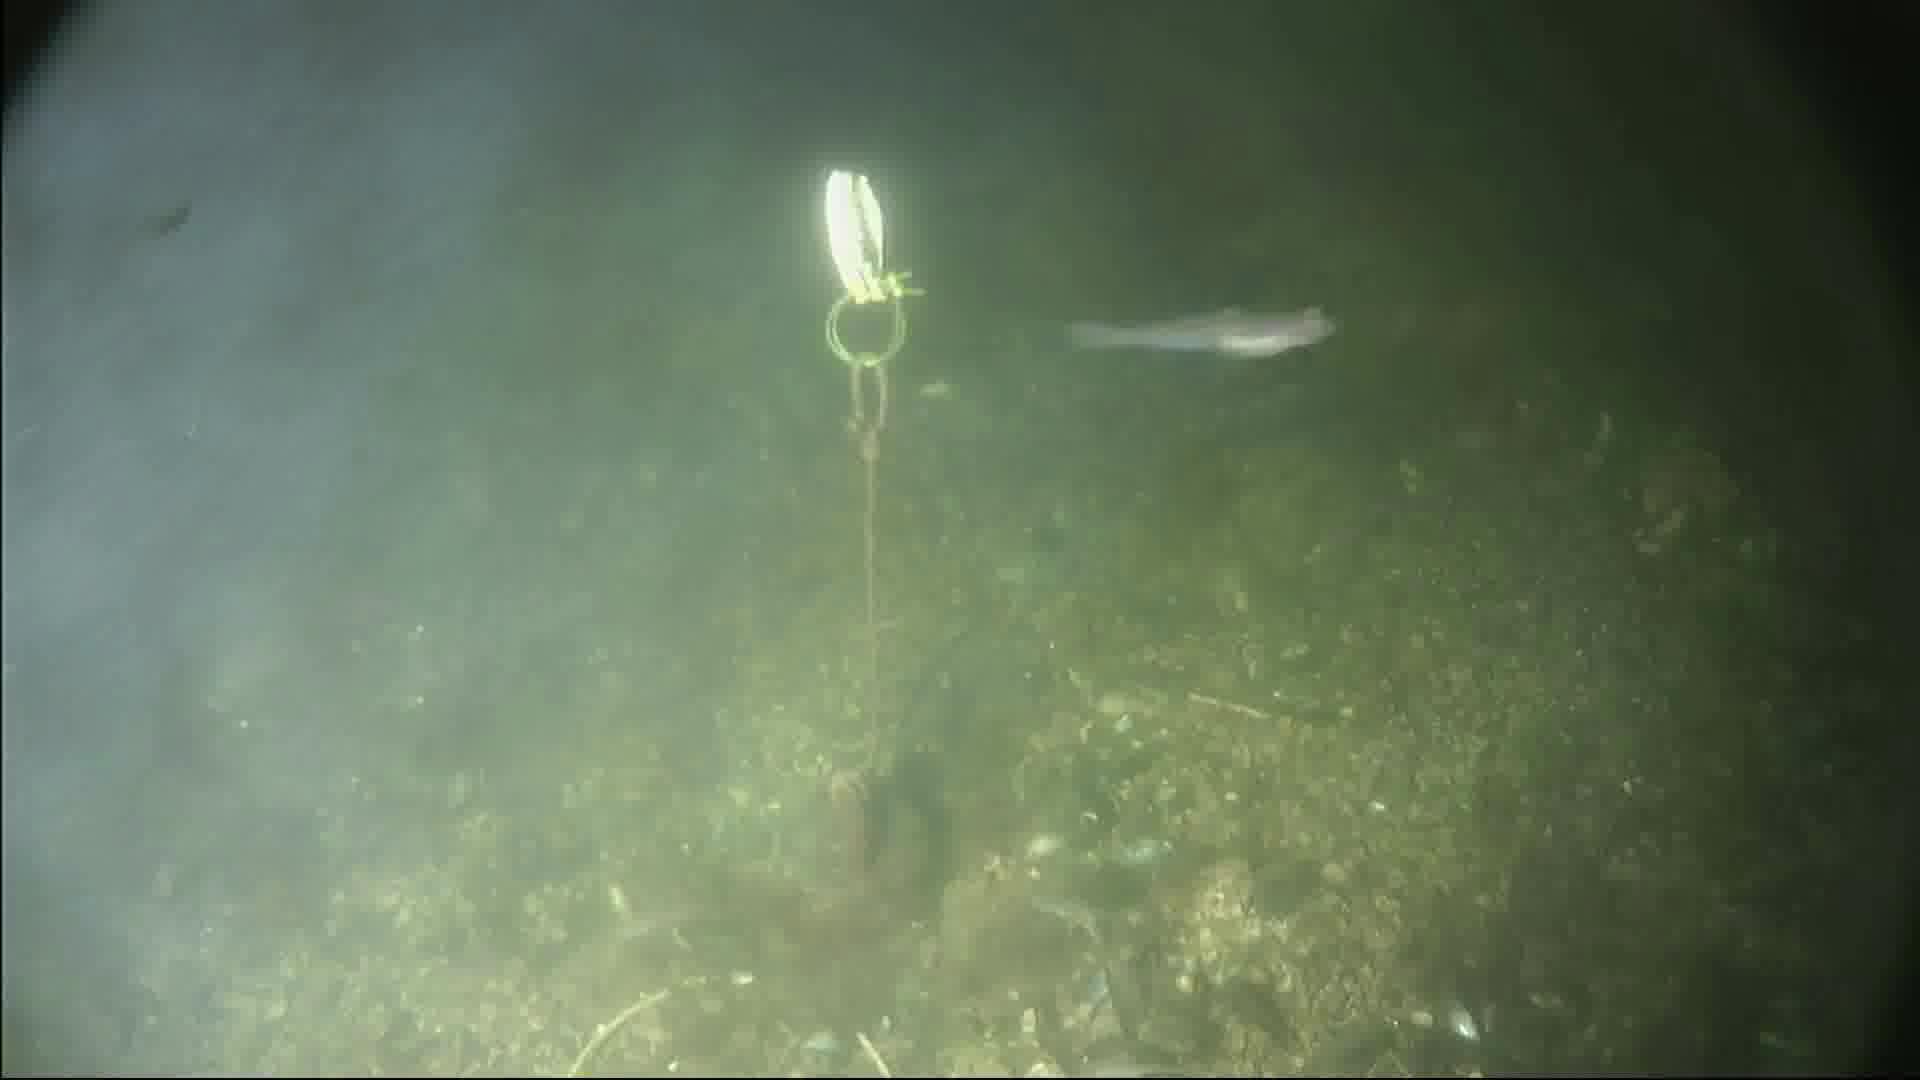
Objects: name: small_fish